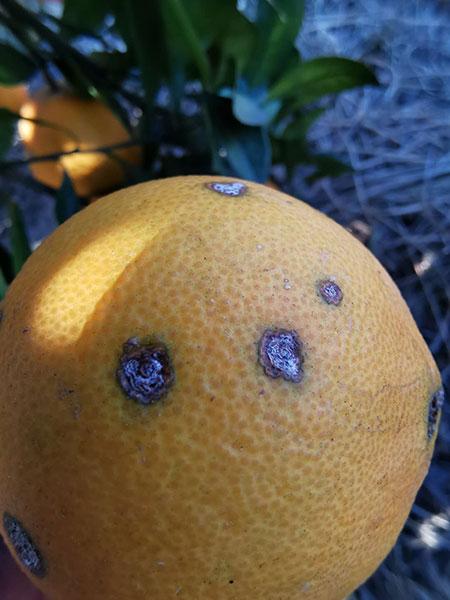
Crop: unknown
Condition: citrus_citrus_canker